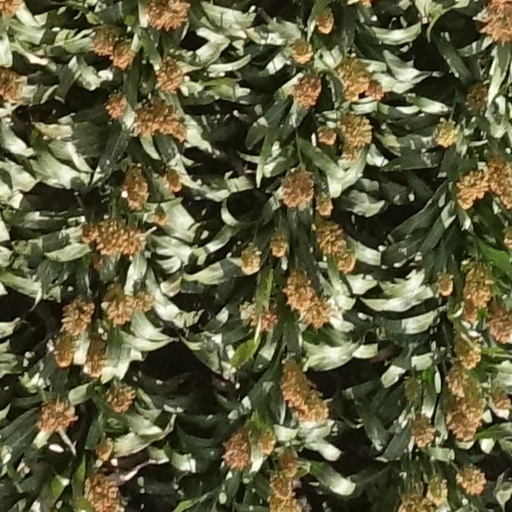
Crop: sorghum